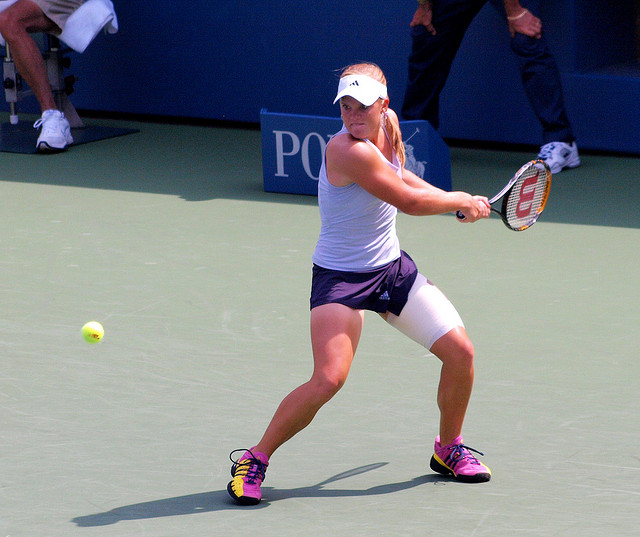
người phụ nữ áo trắng đang chơi tennis trên sân